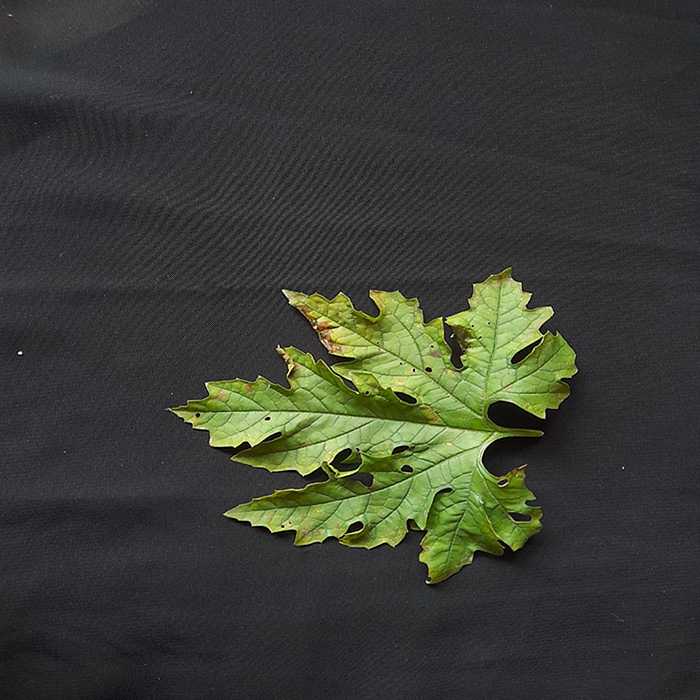
Plant: Bitter Gourd
Label: Downey mildew